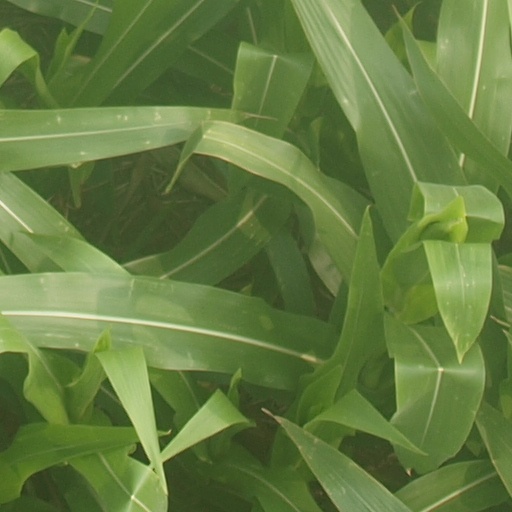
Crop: maize; corn